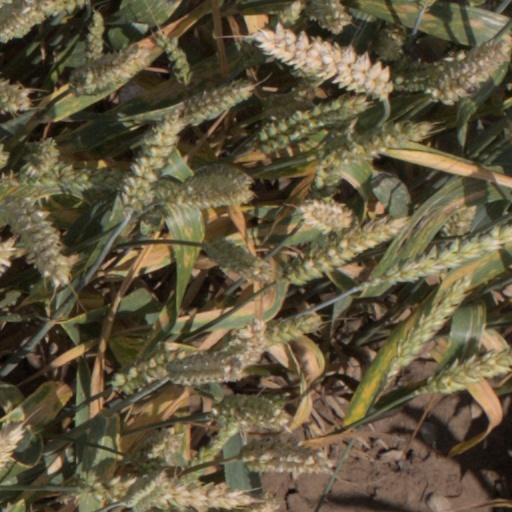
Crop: wheat